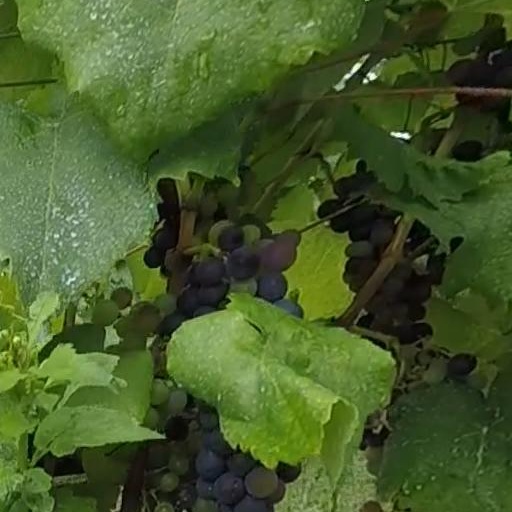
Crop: grape